The Old New Land

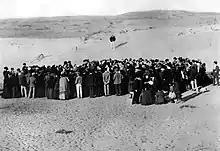
Tel Aviv was founded on land purchased from Bedouins, north of the existing city of Jaffa. This photograph is of 1909 auction of the first lots.

The book was immediately translated into Hebrew by Nahum Sokolow, who gave it the poetic title "Tel Aviv", using "tel" ('ancient mound') for 'old' and "aviv" ('spring') for 'new'. The name as such appears in the Book of Ezekiel, where it is used for a place in Babylonia to which the Israelites had been exiled. The Hebrew title of the book was chosen by Jewish residents as the name for the newly purchased twelve acres of sand dunes, north of Jaffa, established in 1909 under a company name ""Ahuzat Bayit" (lit. "homestead") society", and with the financial assistance of the Jewish National Fund. The town was originally named Ahuzat Bayit. On 21 May 1910, the name Tel Aviv was adopted. Eventually, Tel Aviv would become known as "the first [modern] Hebrew city" and a central economic and cultural hub of Israel.